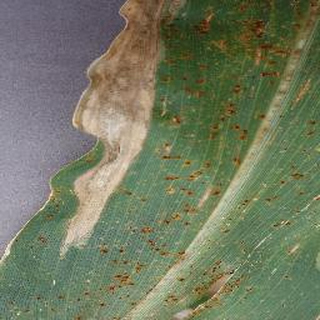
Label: corn_northern_leaf_blight